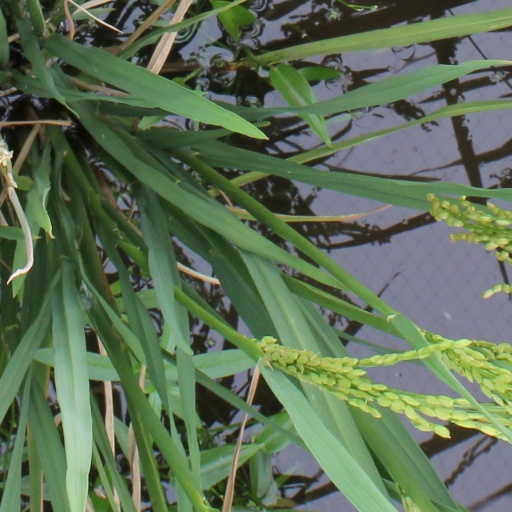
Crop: rice